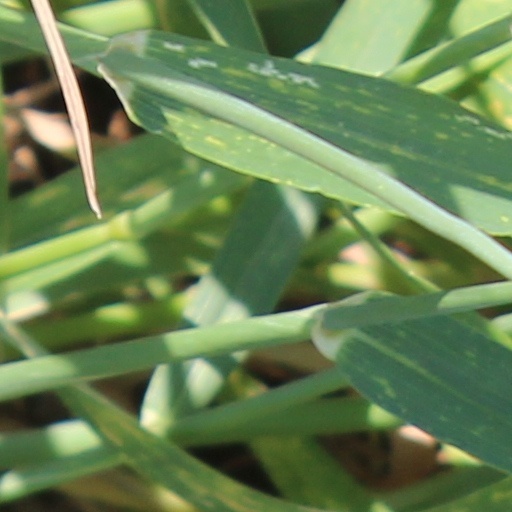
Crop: wheat